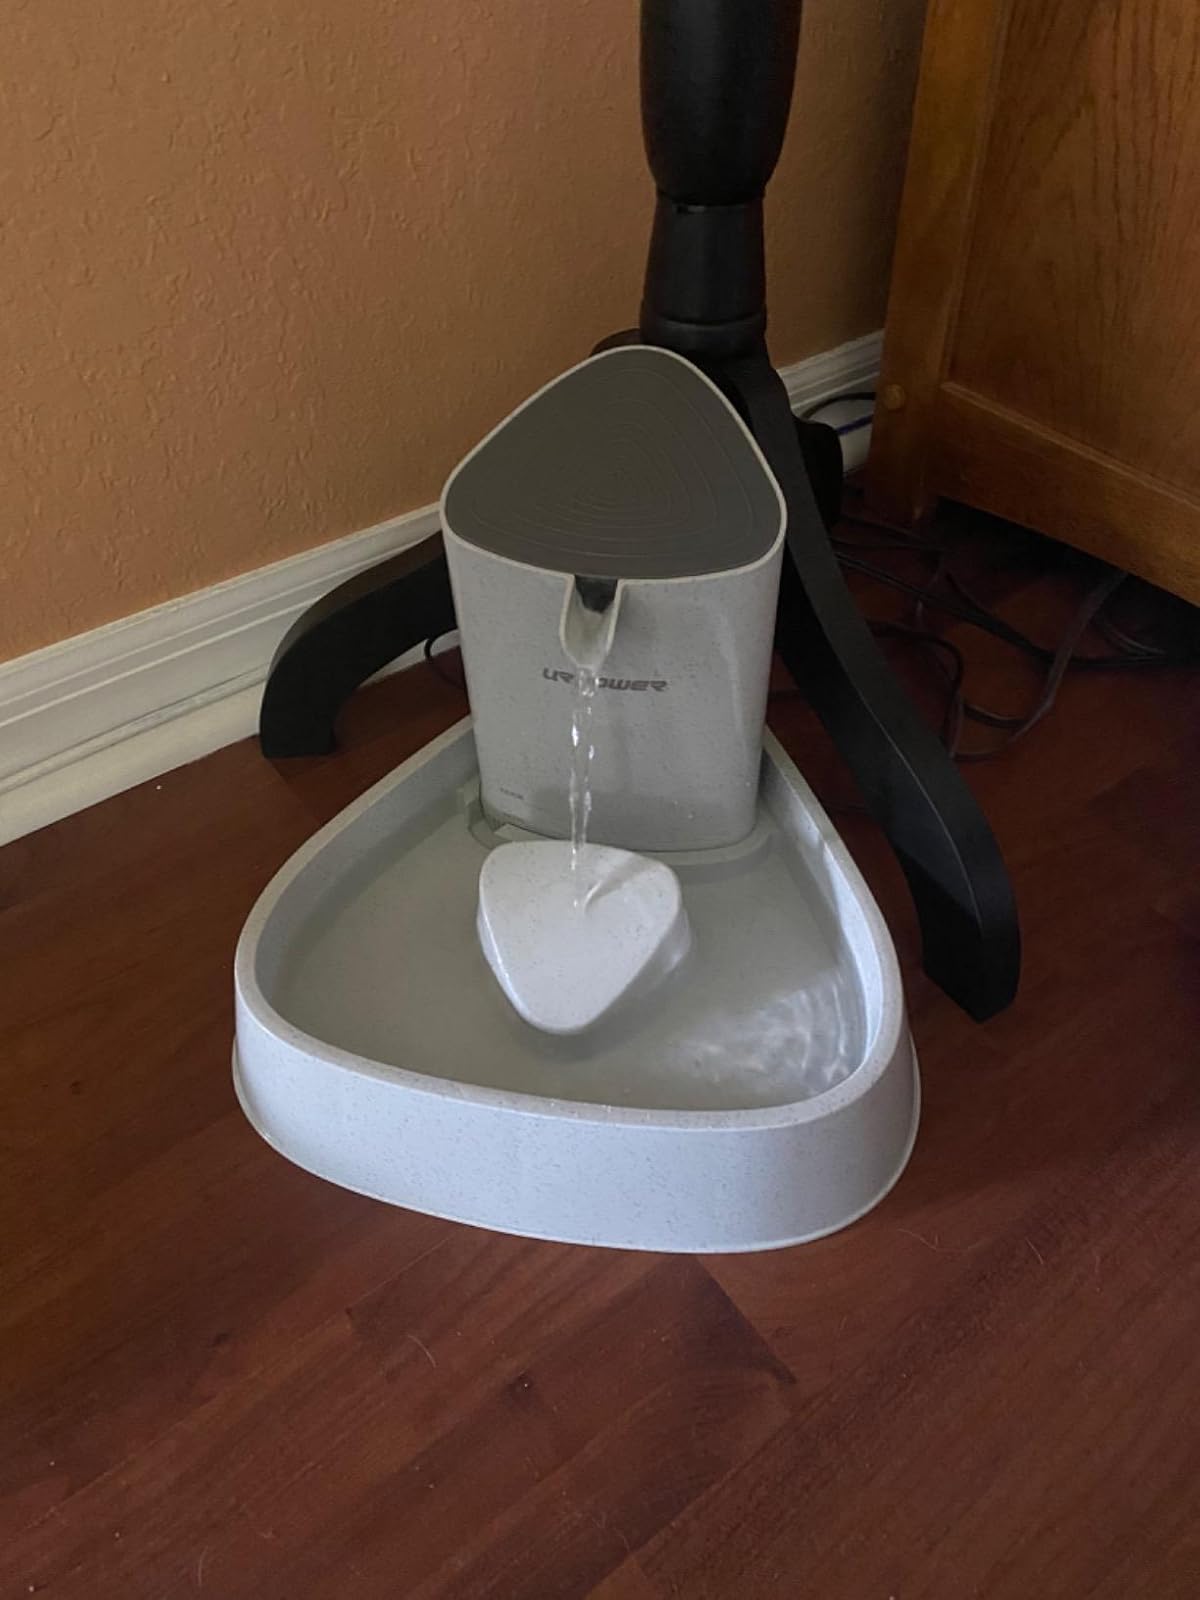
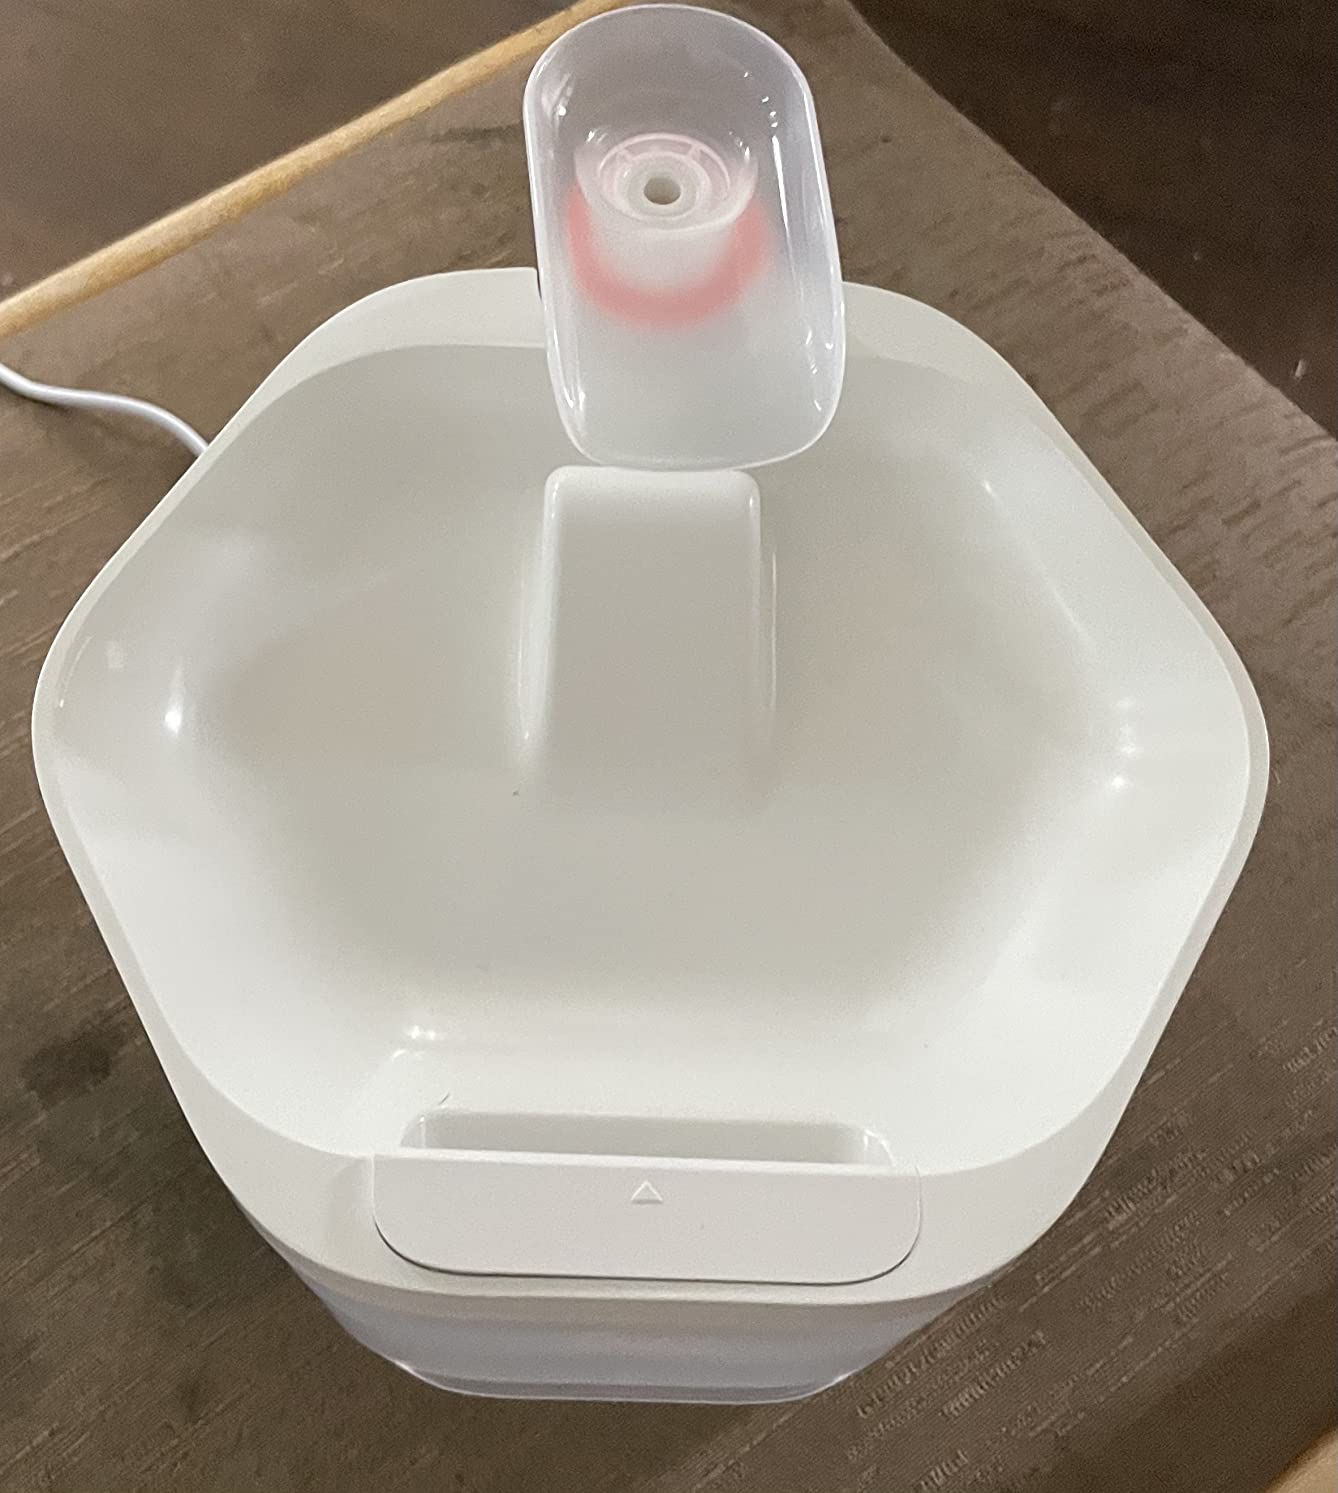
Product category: items_bowl
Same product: no